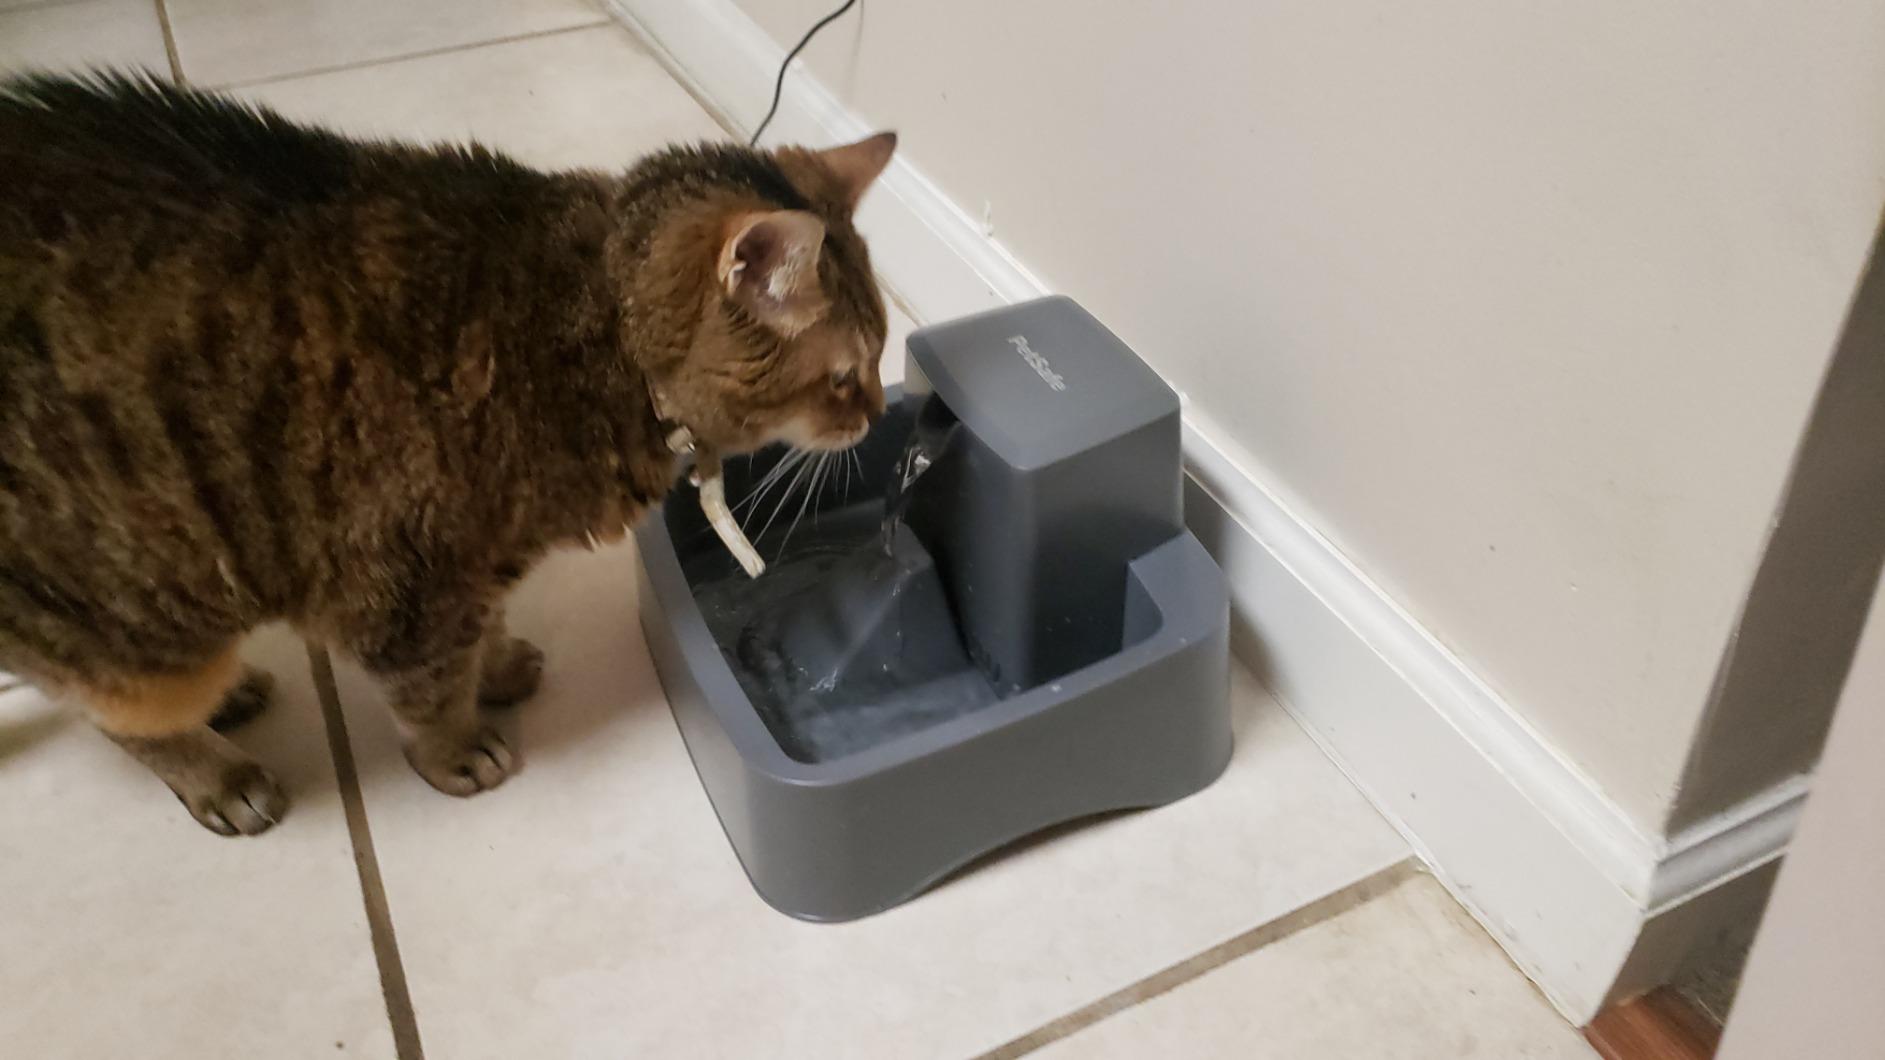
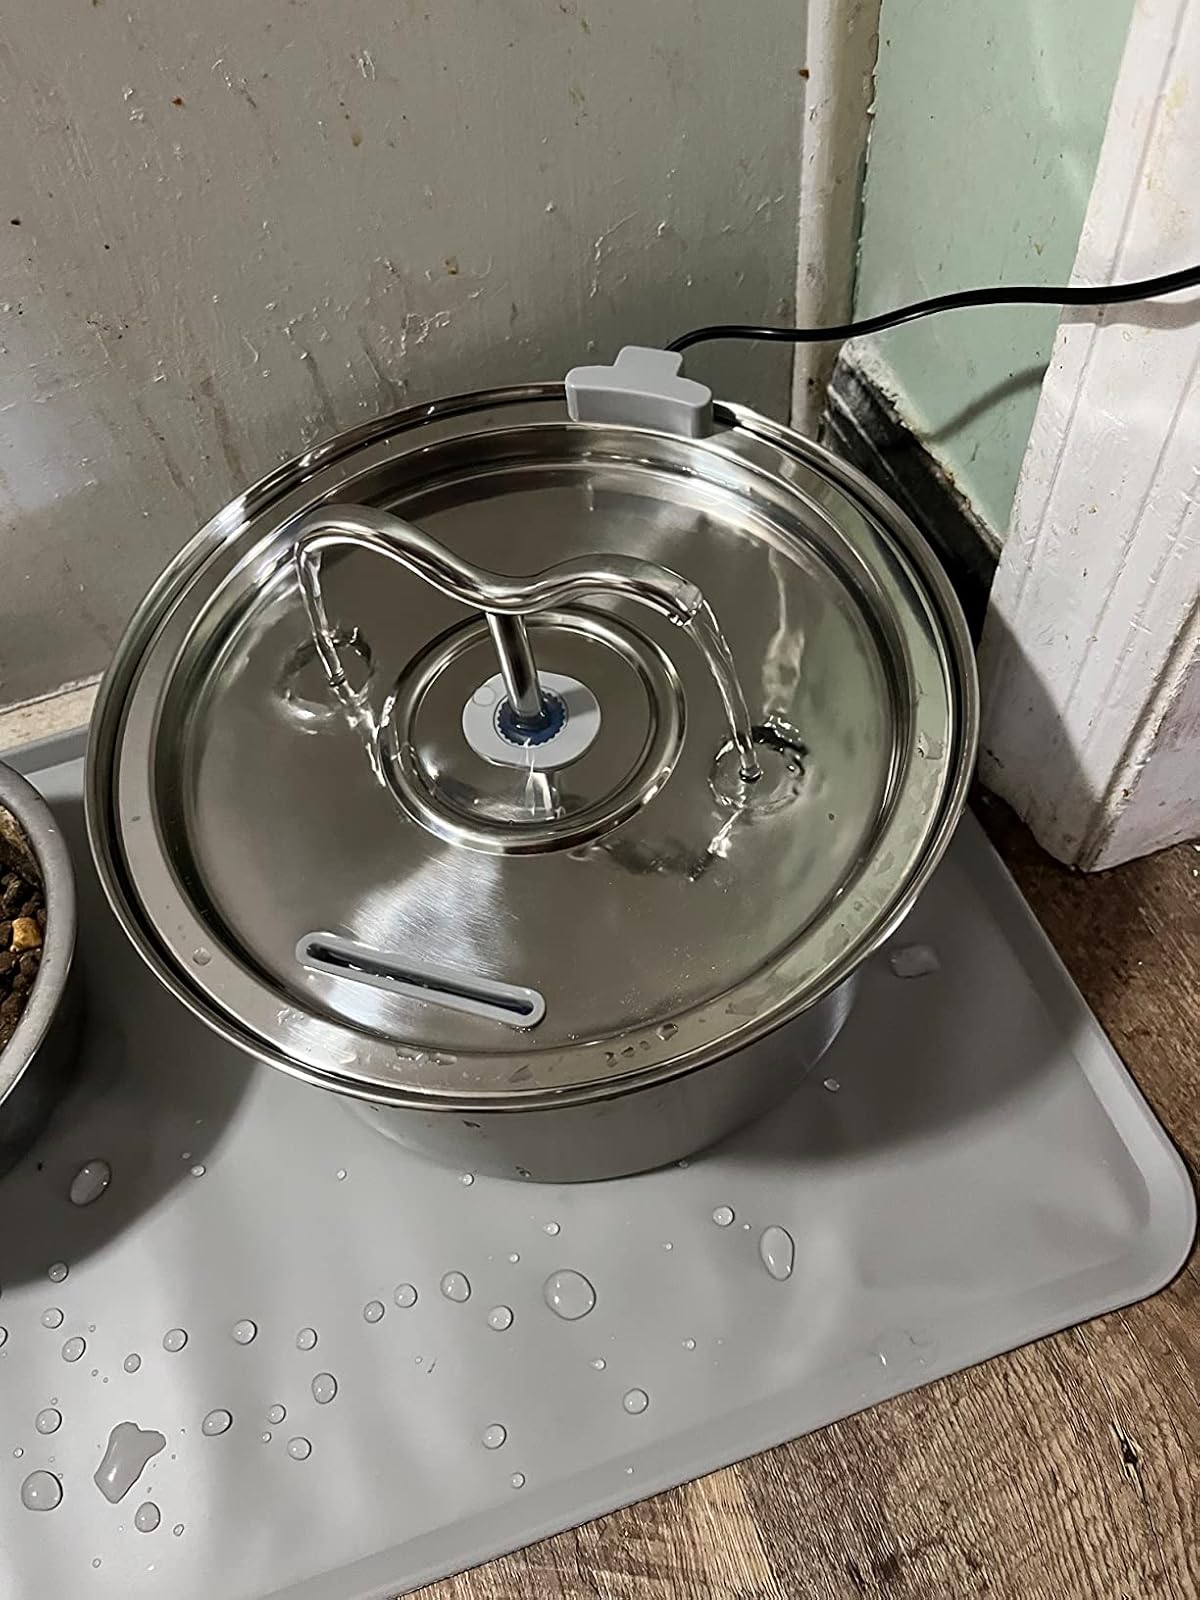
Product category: items_bowl
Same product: no